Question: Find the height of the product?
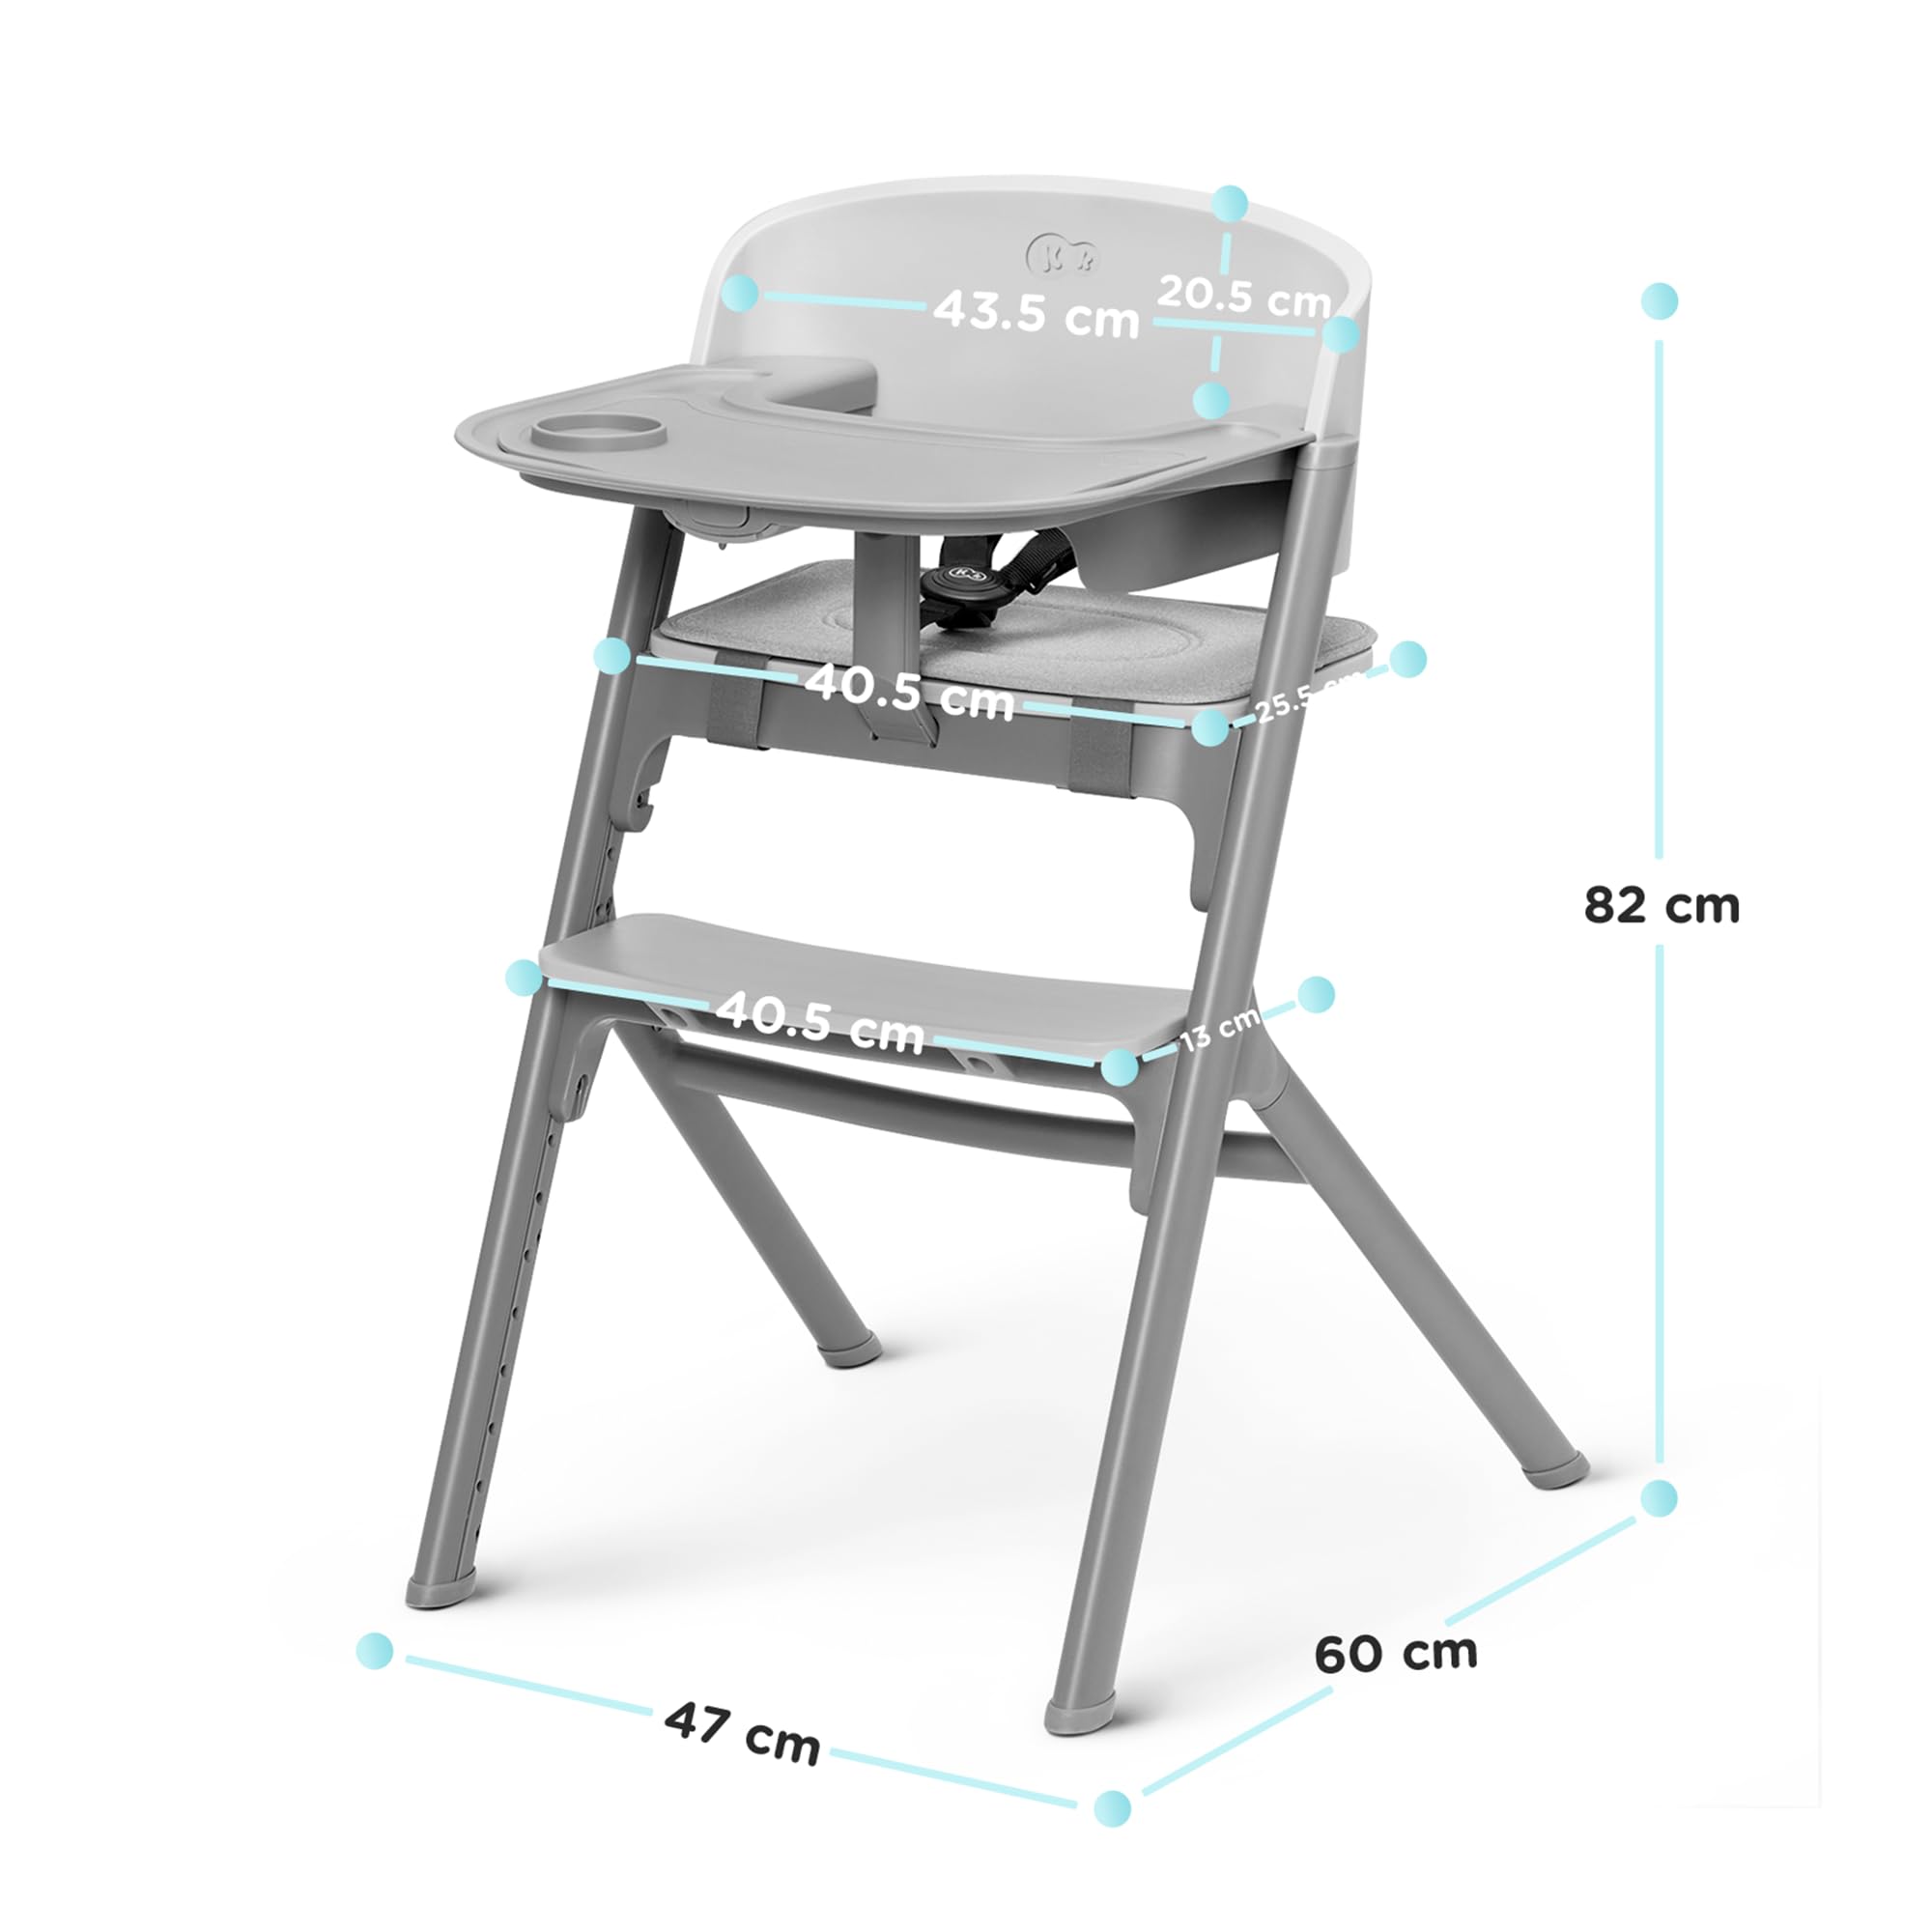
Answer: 82.0 centimetre